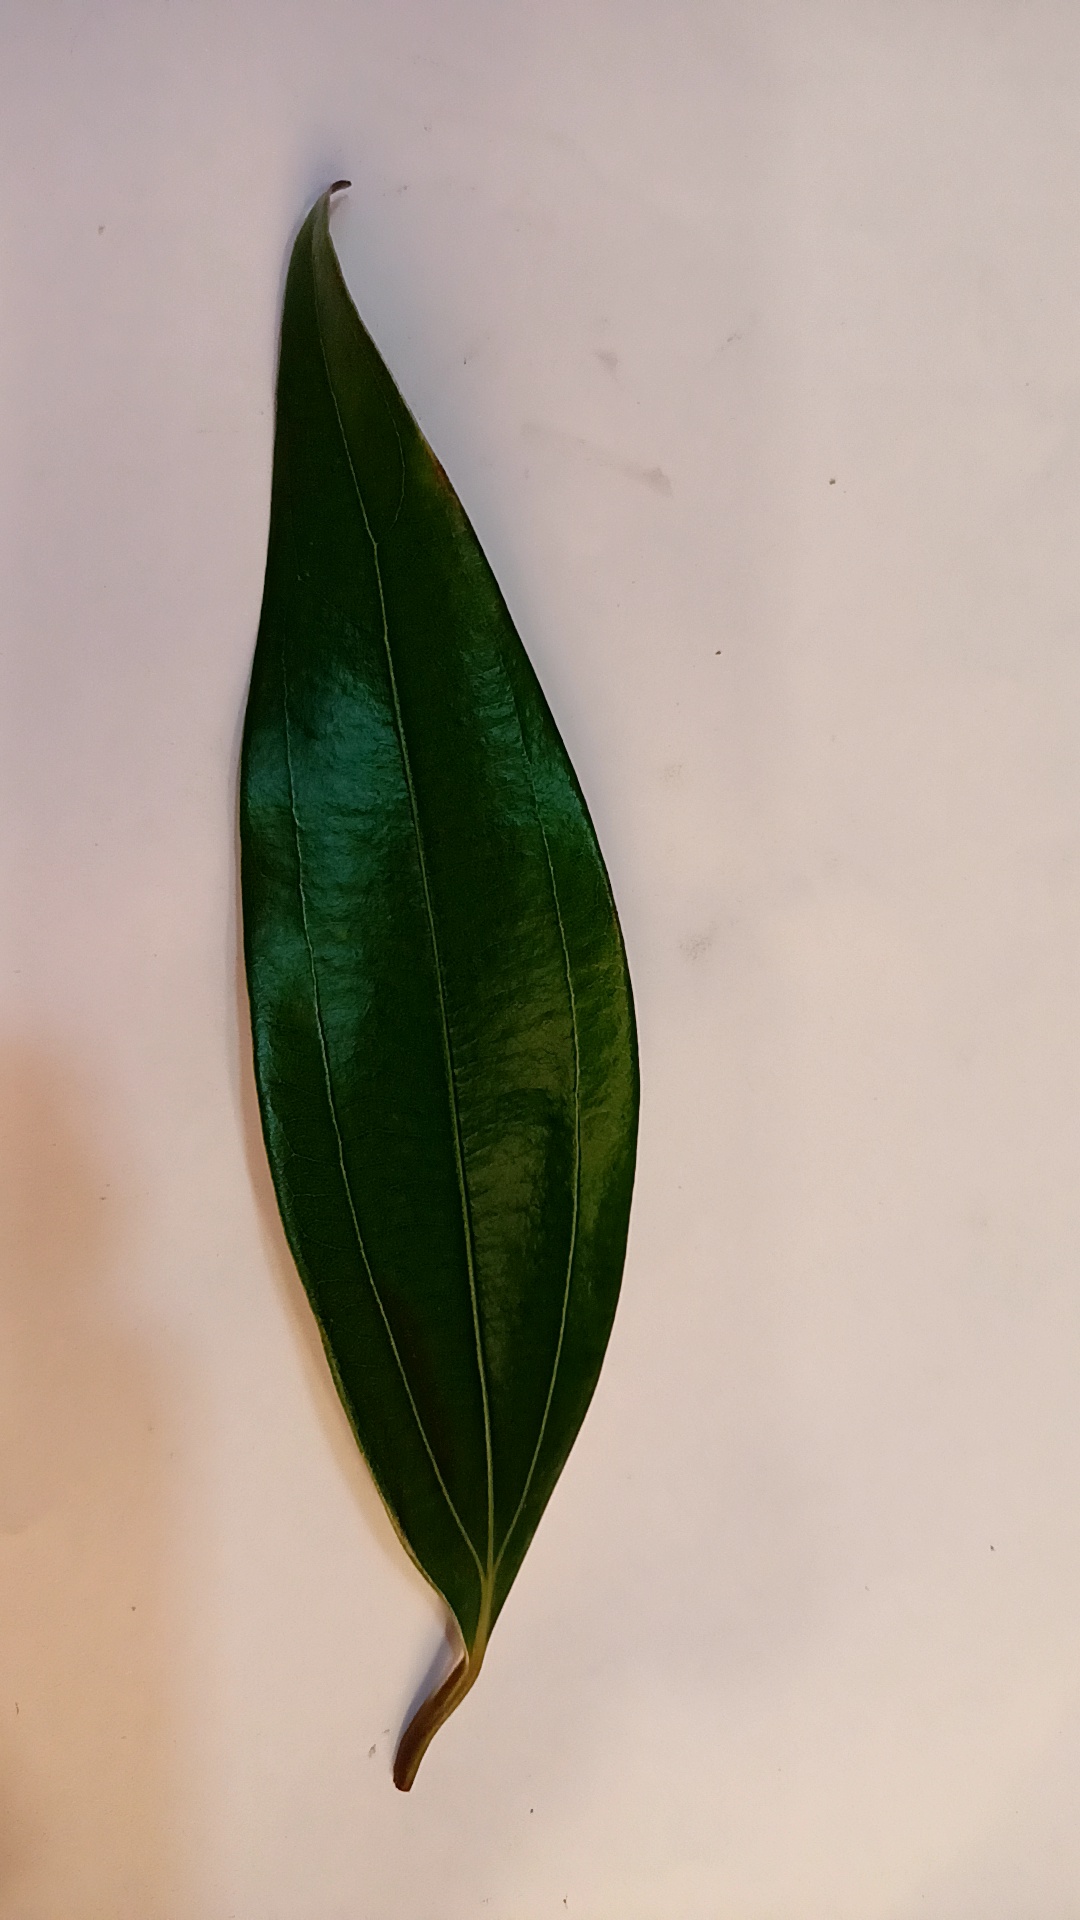
Label: Healthy